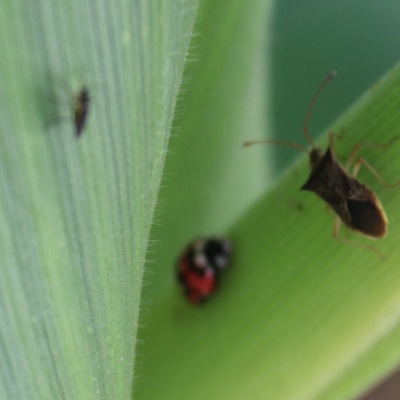
Crop: Maize
Condition: leaf beetle